Gregor Clemens

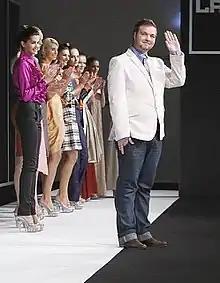
Gregor Clemens, 2009 at the end of his fashion show for the German fashion label Lac et Mel at the Berlin Ellington Hotel. In the background are some models

Gregor Clemens (born 26 June 1982 in Leipzig, Germany) is a fashion designer and designer of jewellery.